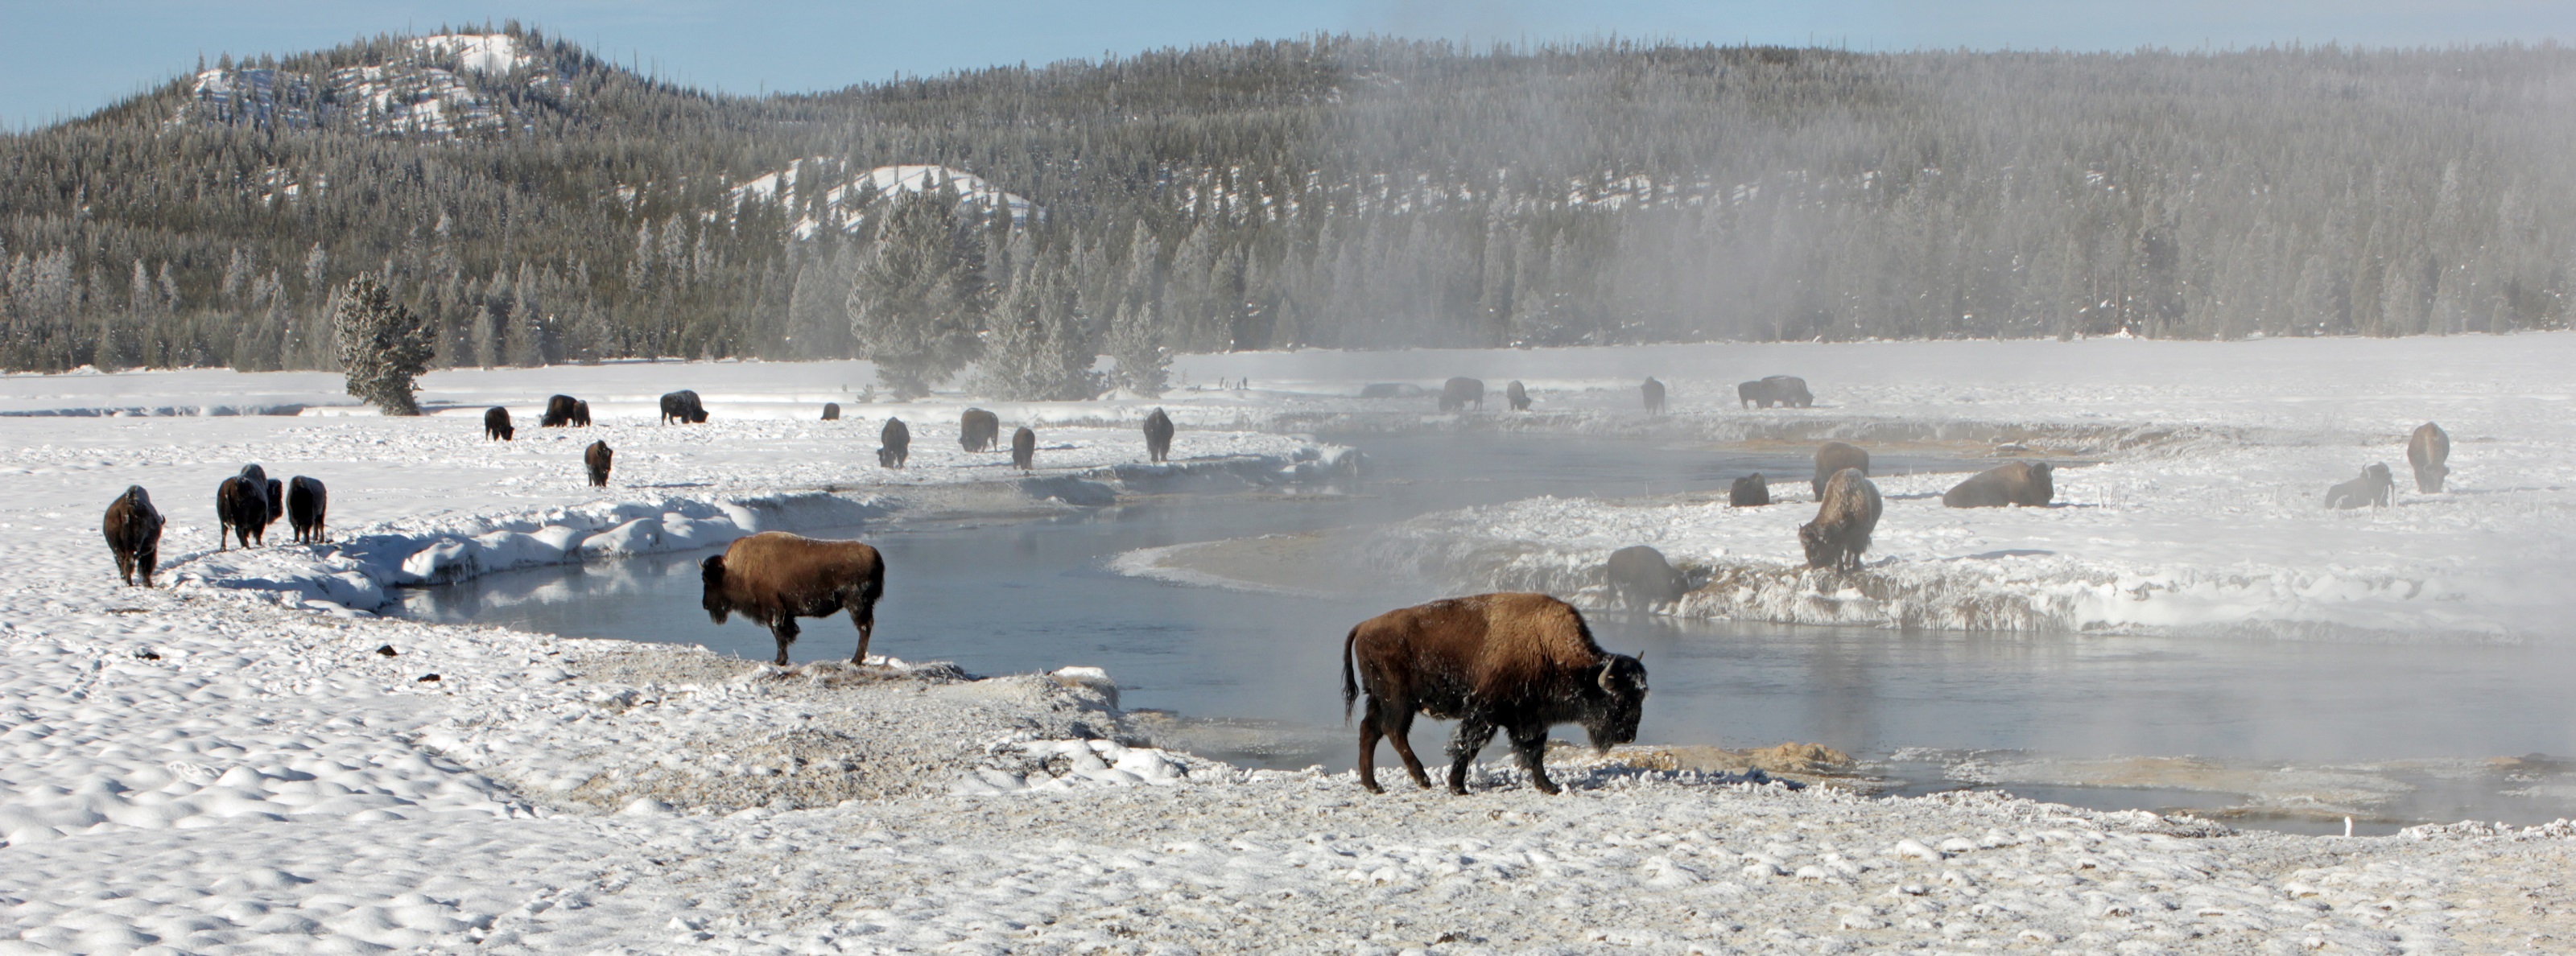
landscape, nature, snow, cold, winter, steam, panorama, wildlife, herd, scenic, grazing, usa, mammal, wyoming, tundra, yellowstone national park, hot springs, bison buffalo, cattle like mammal